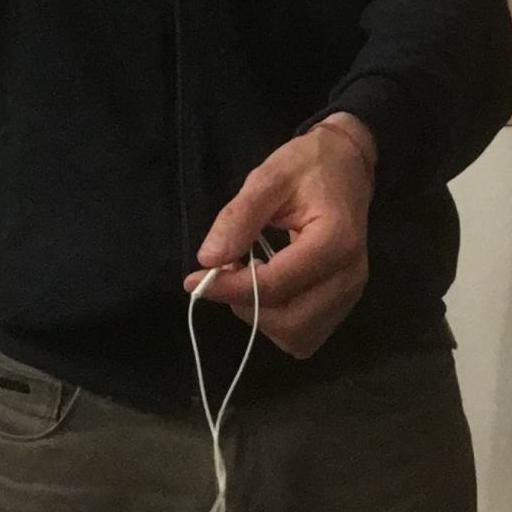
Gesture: no_gesture